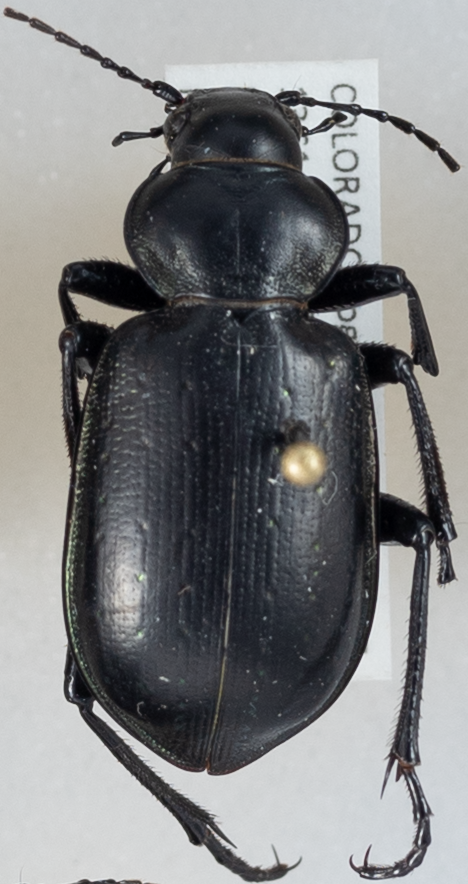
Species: Calosoma affine
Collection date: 2014-08-19
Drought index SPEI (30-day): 0.1
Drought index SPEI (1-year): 0.592
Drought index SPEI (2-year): -0.588